M939 series 5-ton 6×6 truck

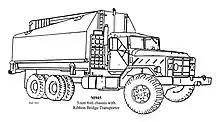
M945 Ribbon Bridge transporter

The M939 to M945 were chassis with cabs, meant to carry specialized bodies. They were available in long and extra long wheelbases, and with or without front winches. The largest was the M945 used to mount the so-called "Bat Wing" body Shop Equipment Organizational Repair Truck Mounted (SEORTM), the Antenna Mast section of Patriot Missile Batteries, and with oversized 14:00 R20 tires as a transporter to carry and launch Improved Ribbon Bridge sections and Bridge Erection Boats.